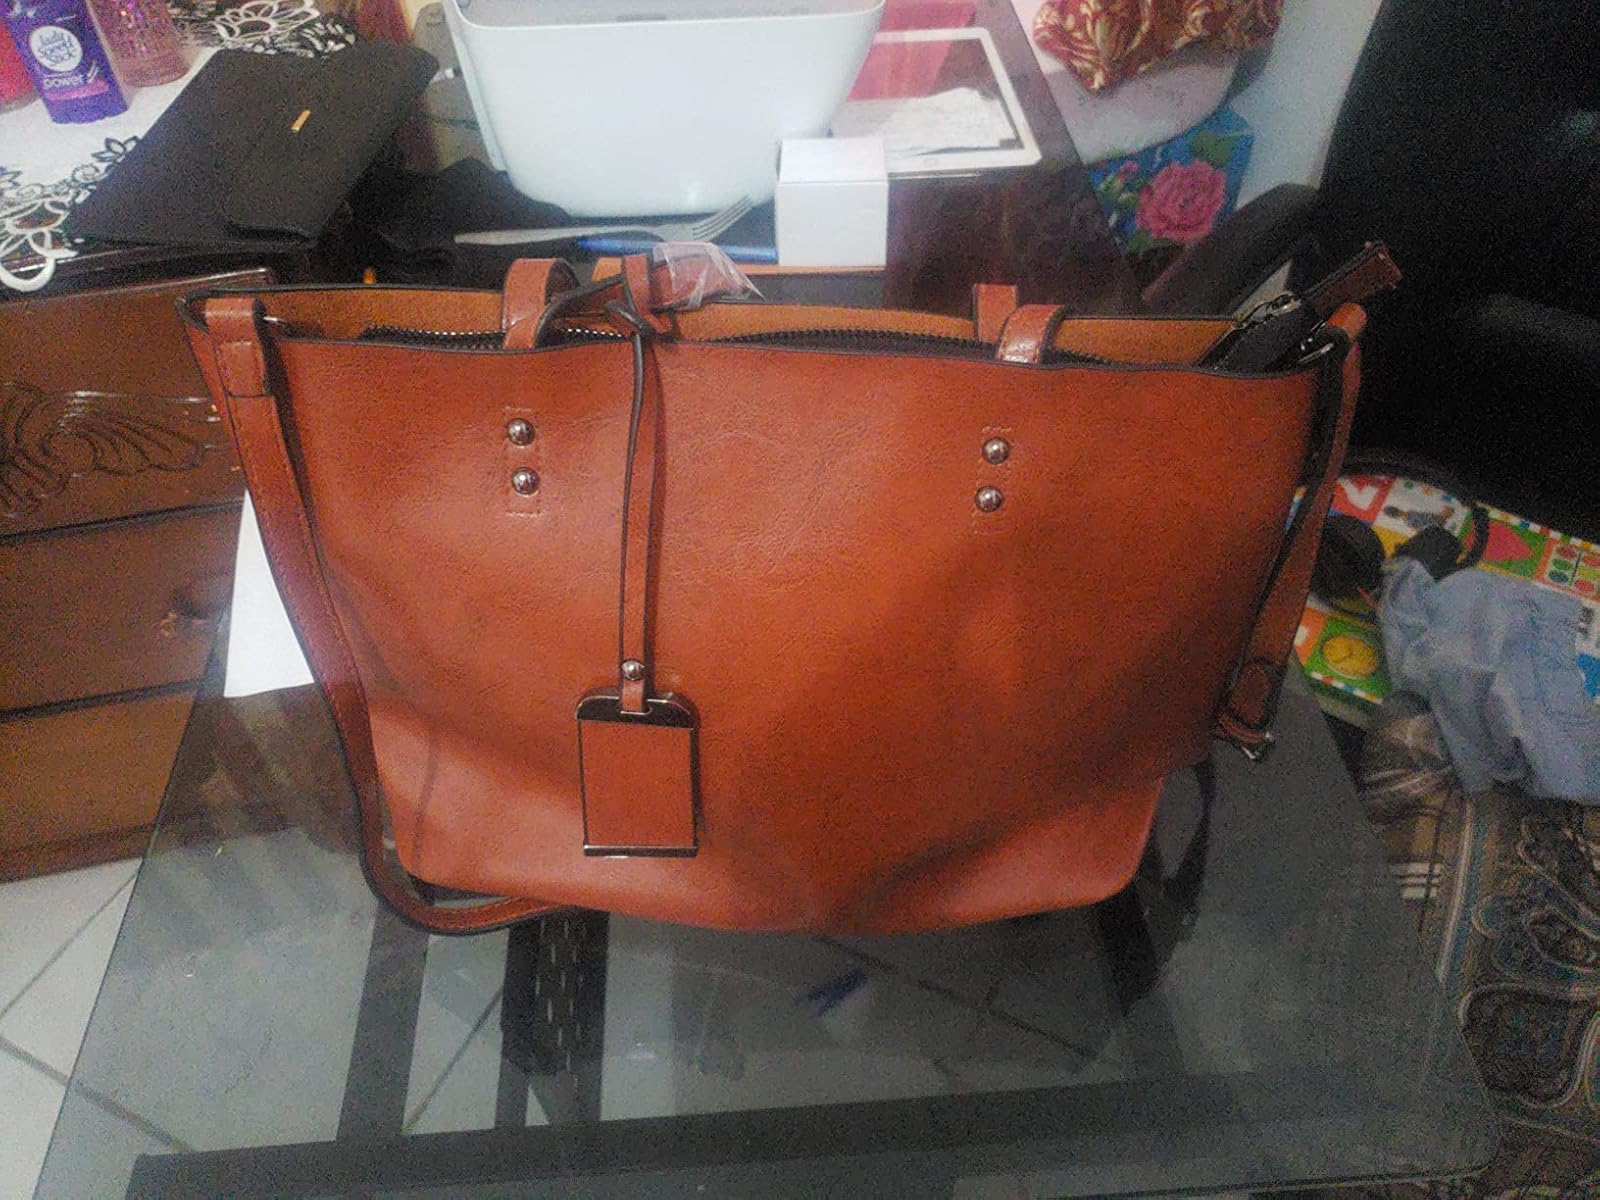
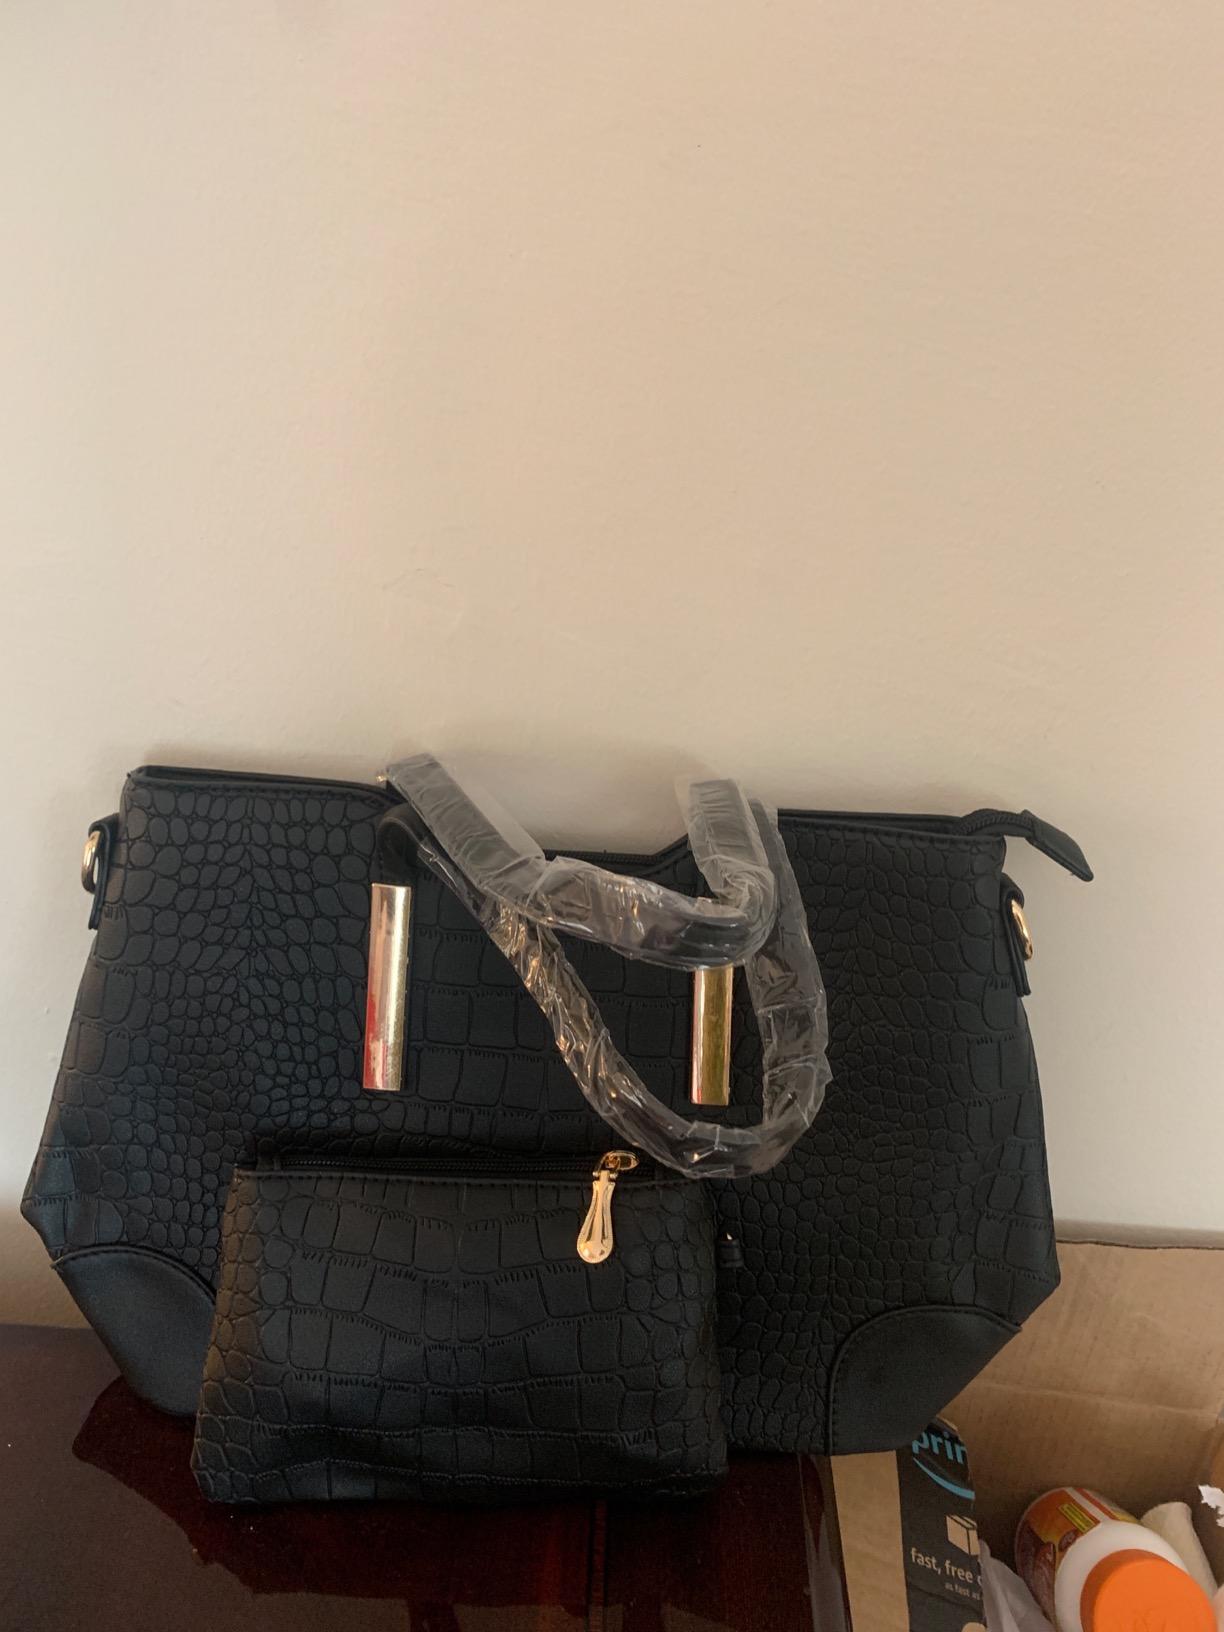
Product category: accessories_handbag
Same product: no